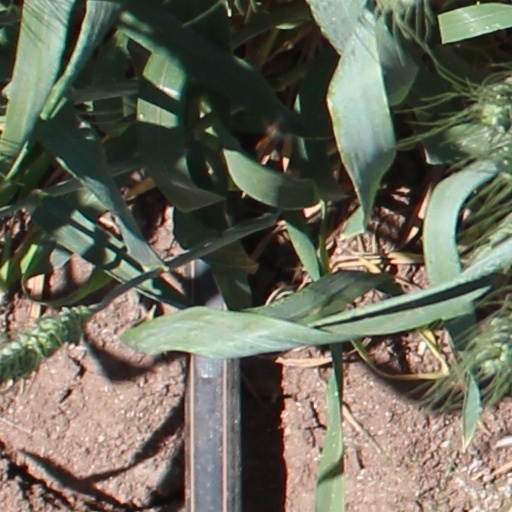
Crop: wheat